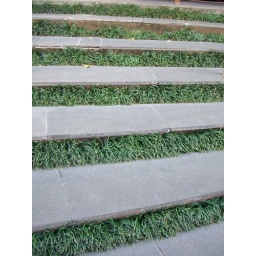
I passed by this building on my way home today...liked the grass stair detail.